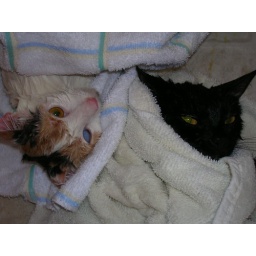
Callista(left) and Arwen (right) cuddled up in their bath towels trying to warm up...and mostly, dry off